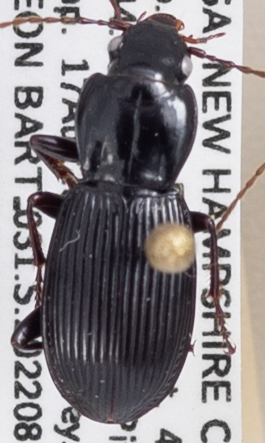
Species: Pterostichus adoxus
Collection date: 2022-08-17
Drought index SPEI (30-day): -0.9
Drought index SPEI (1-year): -0.9
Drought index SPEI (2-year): -1.69